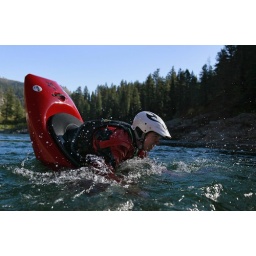
Jonathan Souter performing an ender trick in his white water kayak on the Snake River, Wyoming